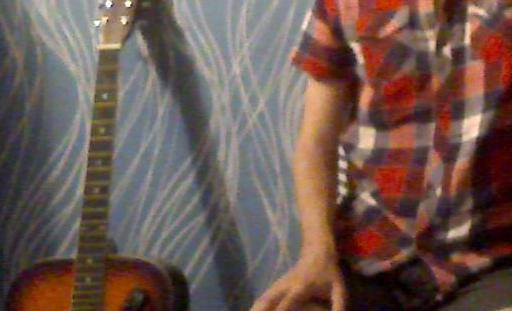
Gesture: no_gesture